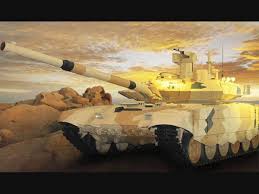
Label: T-90